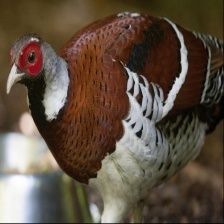
Species: ELLIOTS  PHEASANT
Scientific name: SYRMATICUS ELLIOTI